List of Real Madrid CF seasons

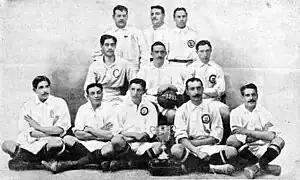
Real Madrid in 1905

Real Madrid Club de Fútbol is a football club that plays in La Liga. The club was formed in 1902 as Madrid Football Club, and played its first competitive match on 13 May 1902, when it lost 3–1 in the semi-final of the Campeonato de Copa de S.M. Alfonso XIII against FC Barcelona. Real Madrid played against other local clubs in various regional tournaments, that served as qualifiers for the Copa del Rey, from 1902 to 1940. In 1929, the club became one of the founding members of La Liga, Spain's first national league. As of 2024, Real is one of only three clubs never to have been relegated from the top level of Spanish football, the others being Athletic Bilbao and Barcelona.